Thom Donovan

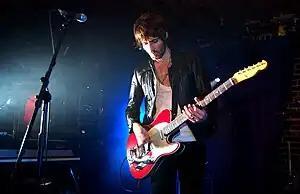
Thom Donovan performing with Lapush at the Duck Room in St. Louis, MO, 2008.

Thom Donovan (born Thomas Joseph Donovan; July 24, 1974, in St. Louis, Missouri) is an American guitarist, singer, songwriter, and writer. His first novel "The Twin Affair" was published by Pegasus on September 28, 2023.